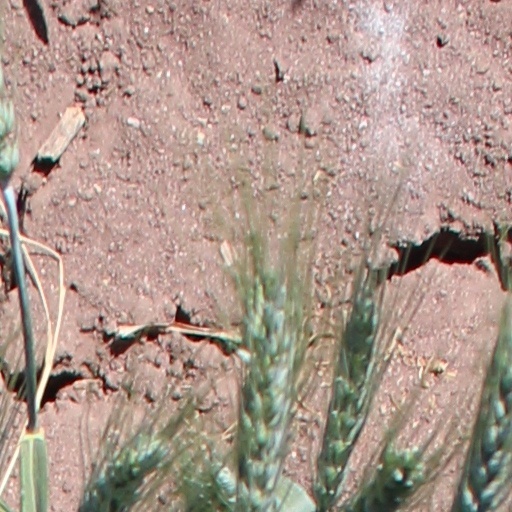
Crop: wheat